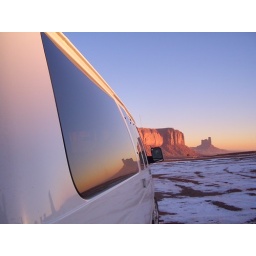
cool bus in monument vally